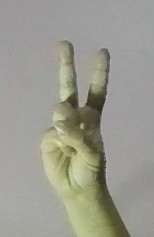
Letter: taa